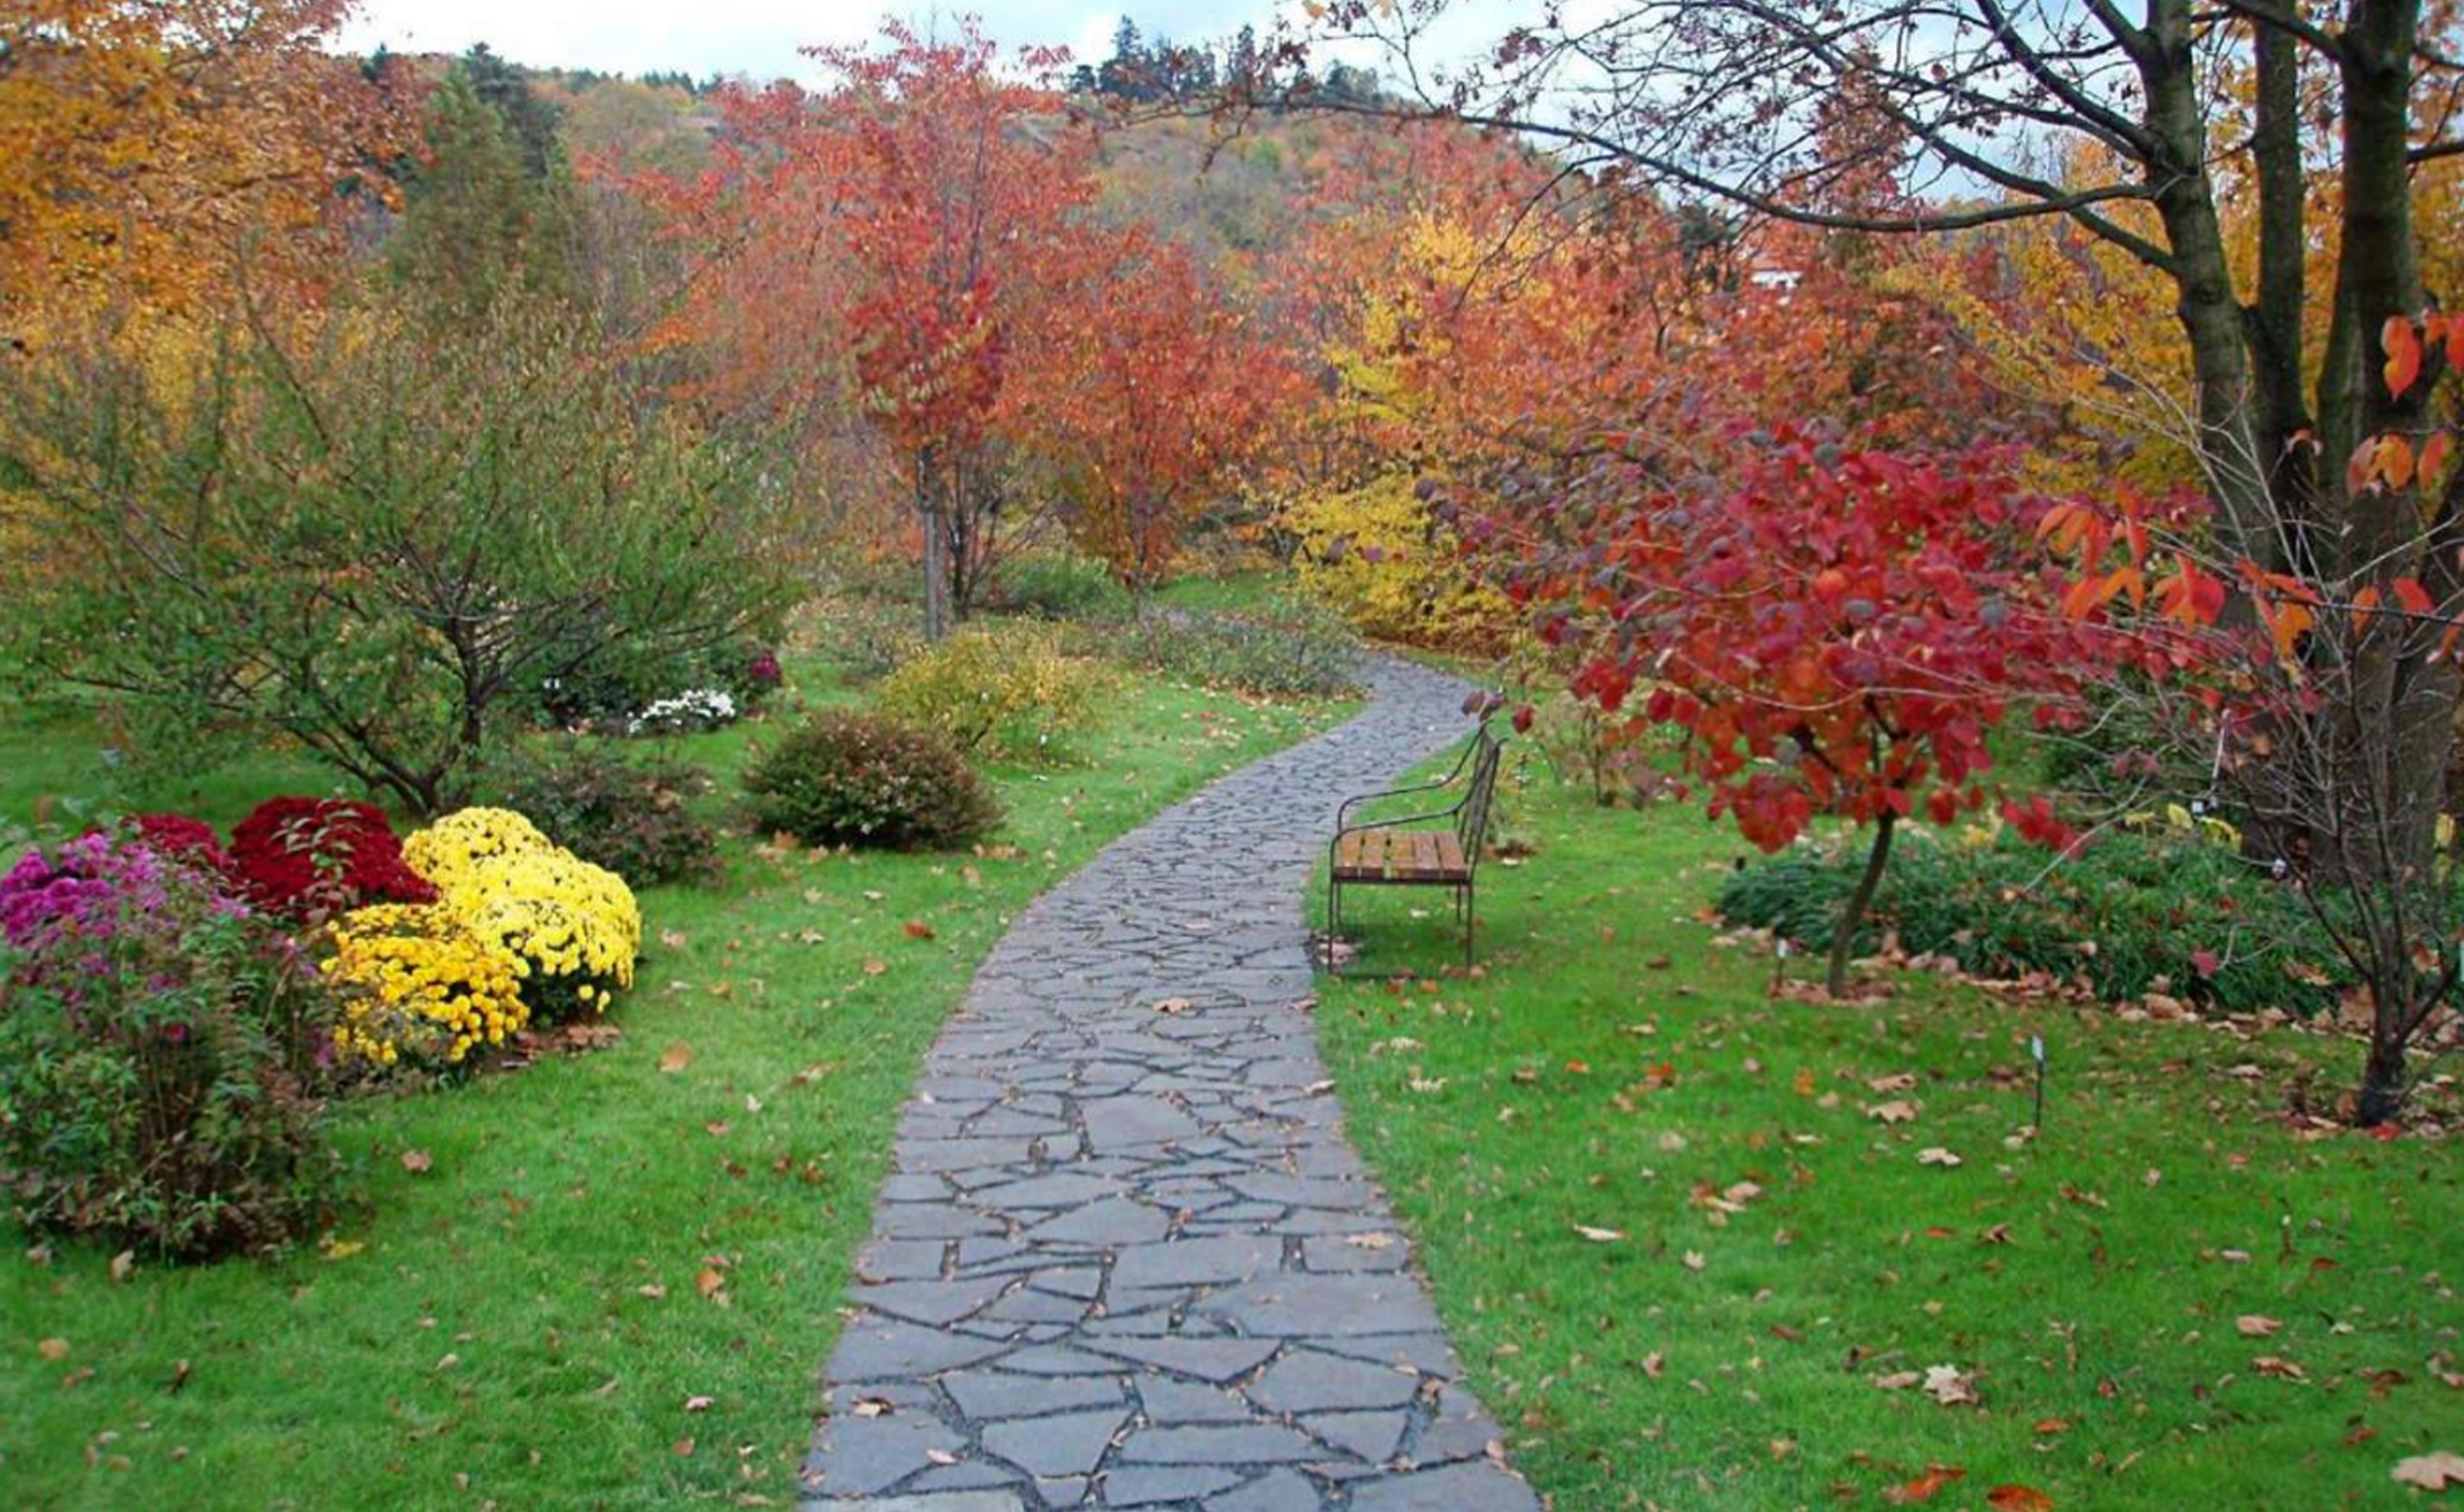
nature, garden, leaf, autumn, botanical garden, vegetation, path, walkway, tree, flora, grass, landscape, shrub, plant, landscaping, lawn, spring, flower, yard, park, groundcover, maple tree, state park